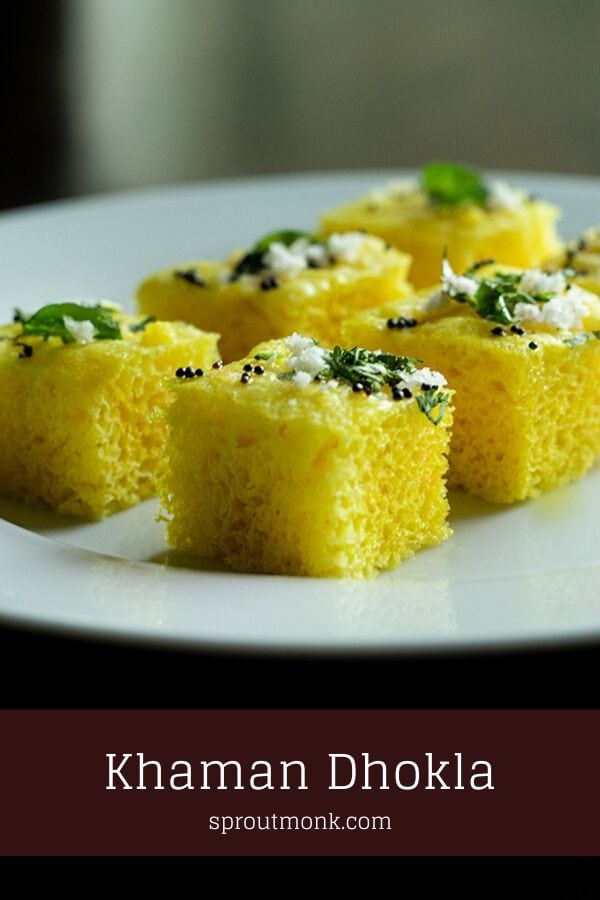
Dish: dhokla